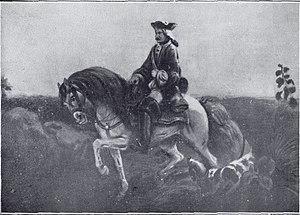
Seigneur breton partant à la chasse. Reproduction d'un tableau donné au musée d'Hennebont par M. Desjacques, vétérinaire principal des haras. Reprouction d'un tableau ancien dans l'ouvrage d'Antoine-Auguste (Commandant) Saint-Gal de Pons, Origines du cheval breton. Le Haras de Langonnet. Les Dépôts de Lamballe et d'Hennebont. Le Dépôt de remonte de Guingamp, Quimper, Celjoarion, 1931
Le cheval en Bretagne a une nette importance historique, économique et culturelle, depuis son introduction attribuée sans certitude aux Celtes. En Bretagne, le cheval, généralement un bidet breton, est essentiellement employé comme animal de selle jusqu'au milieu du XIXᵉ siècle. La plupart des éleveurs se spécialisent ensuite dans le cheval de trait et d'attelage avec l'amélioration des routes. Ils s'implantent surtout à l'ouest, en Basse-Bretagne, dans le Trégor et le Léon. Le cheval de trait Breton, animal de travail réputé, s'exporte en très grand nombre au début du XXᵉ siècle, depuis Landivisiau.
Le Haras national d'Hennebont est l'un des cinq pôles équestres de la région française Bretagne. Sa création en 1856 à Hennebont, dans le Morbihan, autour de l'ancienne abbaye de la Joie, résulte d'un échange avec l'abbaye Notre-Dame de Langonnet. Inauguré par Napoléon III le 15 août 1858, il est classé monument historique en 1995.
L’équitation en Bretagne est pratiquée au moins dès l'époque celte, perdurant par nécessité militaire et pour les déplacements. Si les courses de chevaux représentent une tradition très ancienne en Basse-Bretagne, le sport hippique, codifié en Angleterre, s'implante au XIXᵉ siècle, au détriment de traditions plus populaires. La pratique de l'équitation se raréfie avec l'amélioration des transports aux XIXᵉ et XXᵉ siècles, avant de connaître de profondes mutations avec la croissance des marchés du sport et du loisir.